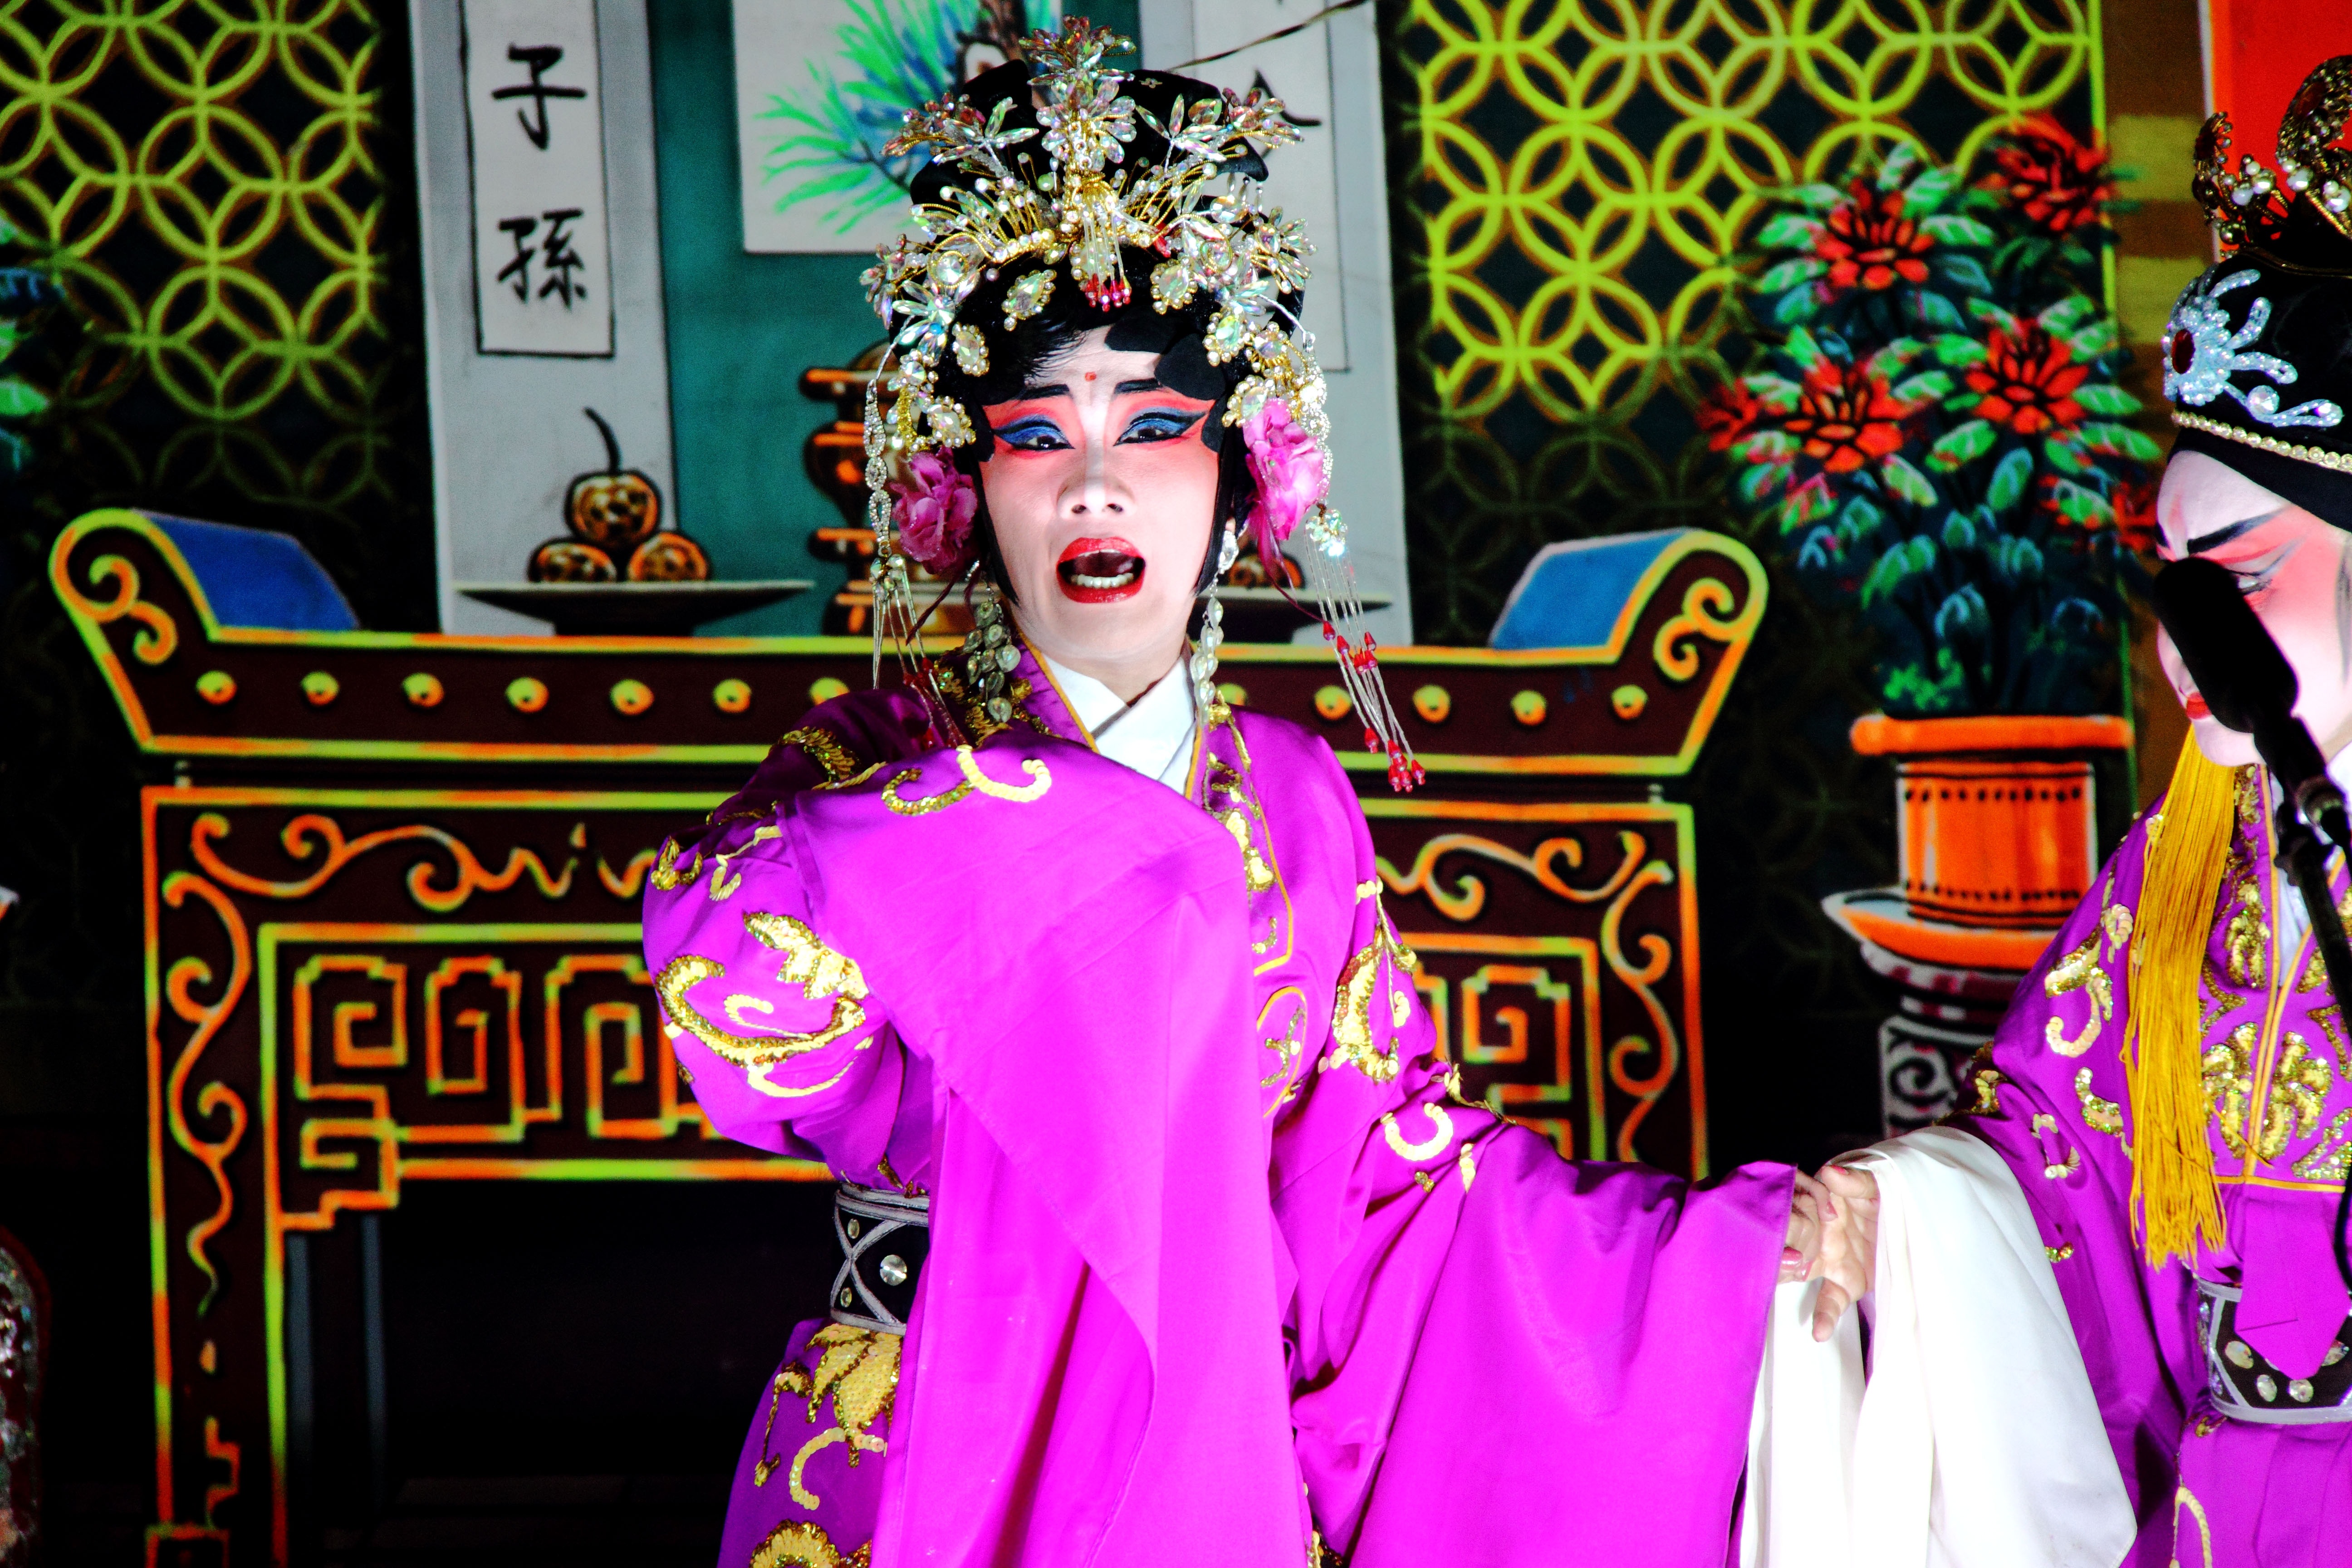
man, person, people, woman, play, male, female, asian, chinese, opera, human, performer, profession, clothing, lady, makeup, face, drama, stage, mask, performance, culture, theater, eastern, princess, exotic, tradition, costume, china, oriental, silk, traditional, entertainment, actor, adult, facial, east, theatrical, musical theatre, peking opera